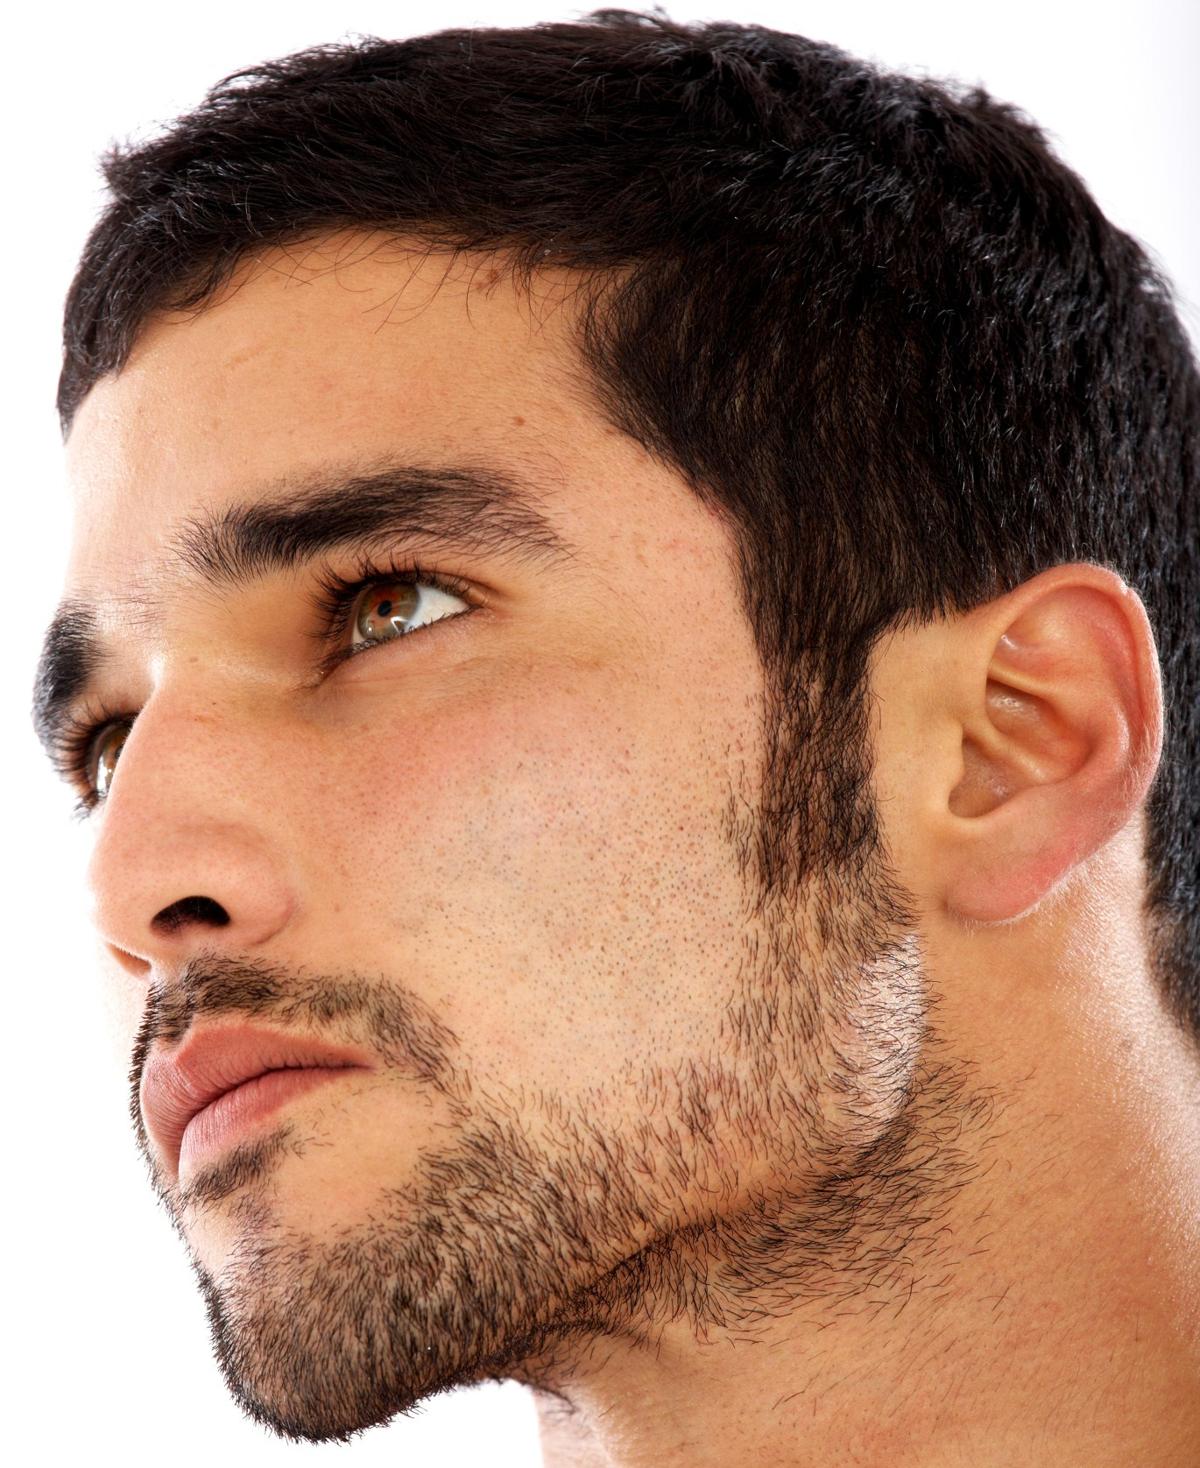
Label: Colored